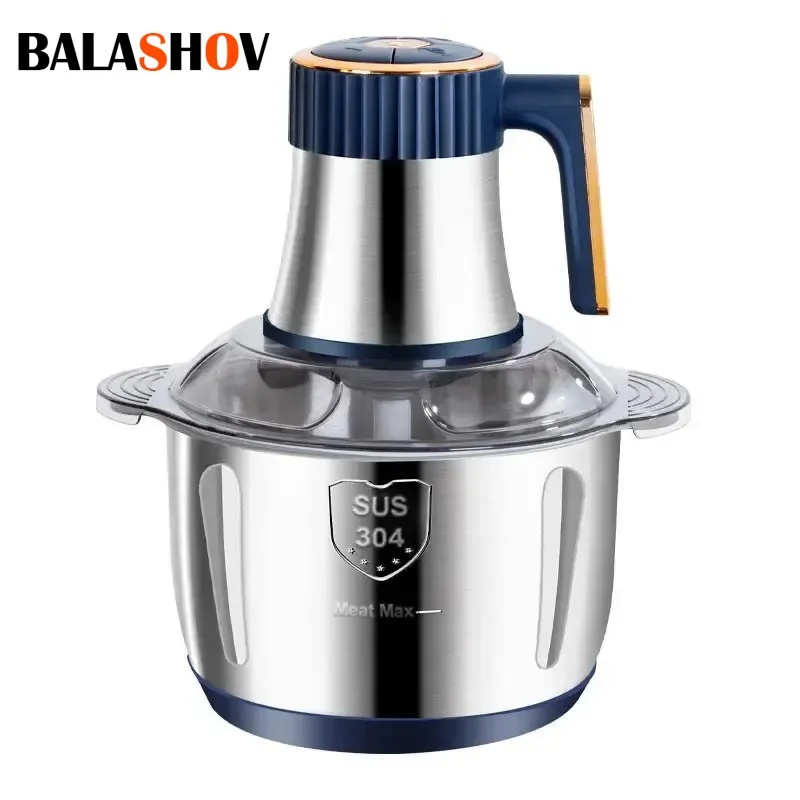
5L Electric Meat Grinders 304 Stainless Steel Food Crusher Multifunctional Vegetable Slicer Chopper Baby Food Processor 110V US
SPECIFICATIONS Brand Name: BALASHOV Gear: 5th gear Housing Material: Stainless Steel Number of speeds: 2 Or More Power (W): 500w capacity: 5L Please note that type1 and type2 have different colours and handles and different buttons. Feature: 1.Stainless steel compact body design, beautiful and easy to clean and operate. 2. It has a durable metal-to-metal drive clutch system. 3. Stainless steel six blade and non-slip rubber pad 4. Five speed options for a variety of different ingredients. 5, suitable for: meat, fruit, peanuts, walnuts, beans and so on. Specifications: Name: Electric meat grinder Voltage: 110V Speed: 30,000-40000rpm Material: Stainless steel 304 Gear: 5 gears Noise: 36dB Power: 500W Capacity: 5L Type 1 Type2
Brand: TilarodaElectronics
Category: Home & Garden > Kitchen & Dining > Kitchen Appliances > Food Grinders & Mills > Food Grinders